Joe M. Beutell House

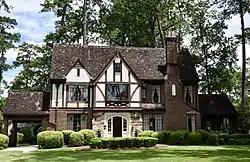

The Joe M. Beutell House in Thomasville, Georgia was built in 1930. It is notable for its Tudor Revival architecture and was listed on the National Register of Historic Places in 1991.